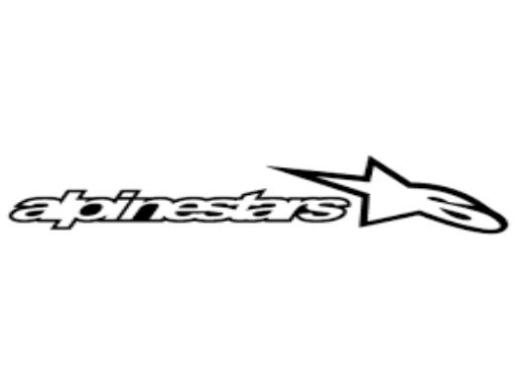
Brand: alpinestars-2
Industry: Clothes